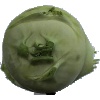
Label: kohlrabi